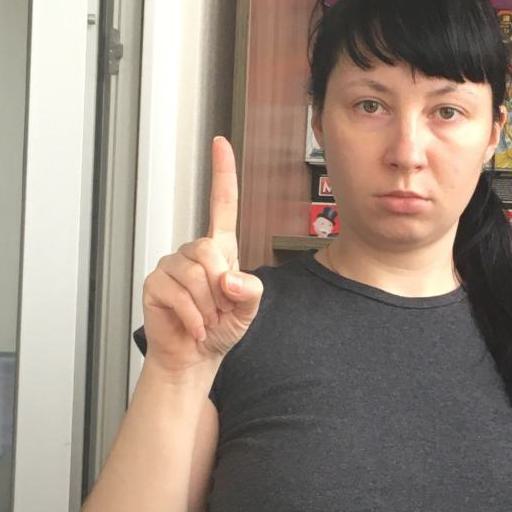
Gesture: one